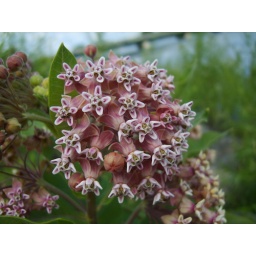
unknown flower by the richelieu river